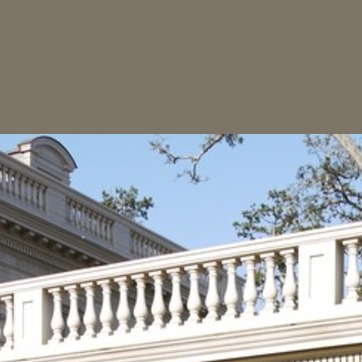
Material: sky